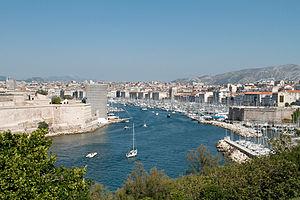
Le Vieux-Port de Marseille, vu depuis le parc du Pharo. Bouches-du-Rhône (France).